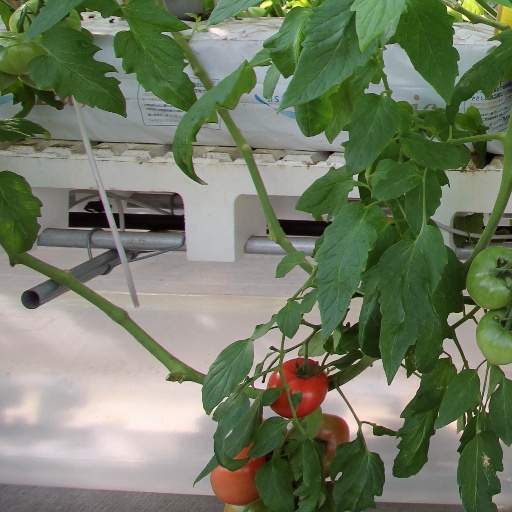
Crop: tomato